Ferman Akgül

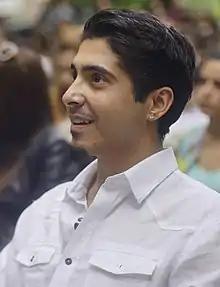
Akgül at the 12th Radio Boğaziçi Music Awards, May 2015

İbrahim Ferman Akgül (born 25 December 1979) is a Turkish singer, songwriter, TV host and actor. He is the lead singer of Turkish rock band "maNga." In 2015 he opened the independent record label 06 Records and released his first solo single "İstemem Söz Sevmeni" in early 2016.